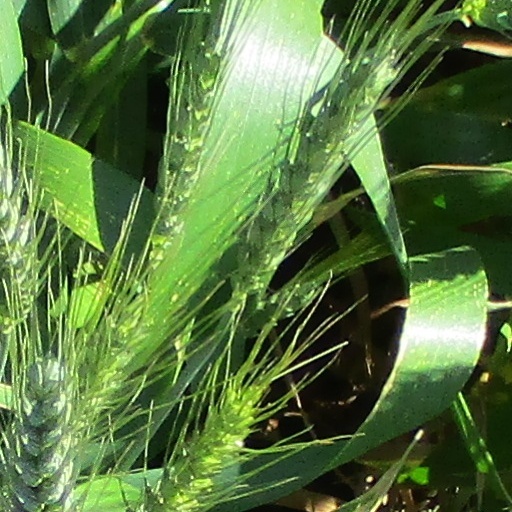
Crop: wheat